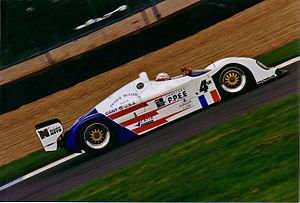
Les 24 Heures du Mans 1996 sont la 64ᵉ édition de l'épreuve et se déroulent les 15 et 16 juin 1996 sur le circuit de la Sarthe.
La Courage C36 est une voiture de course construite par Courage Compétition pour prendre la suite de la C34 aux 24 Heures du Mans. Trois châssis ont été assemblés et ont concouru aux 24 Heures du Mans 1996.